Flood

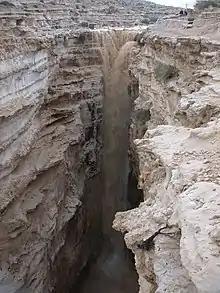
Flash flood in Ein Avdat, Negev, Israel

Floods are caused by many factors or a combination of any of these generally prolonged heavy rainfall (locally concentrated or throughout a catchment area), highly accelerated snowmelt, severe winds over water, unusual high tides, tsunamis, or failure of dams, levees, retention ponds, or other structures that retained the water. Flooding can be exacerbated by increased amounts of impervious surface or by other natural hazards such as wildfires, which reduce the supply of vegetation that can absorb rainfall.